Apollo Arrow

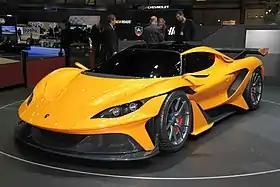
Apollo Arrow at the 2016 Geneva Motor Show

The Apollo Arrow is a mid-engine, 2-seater concept car developed by Apollo Automobil. It was introduced in 2016 at the Geneva Motor Show.